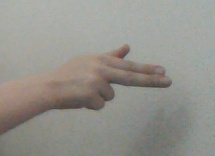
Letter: ghain